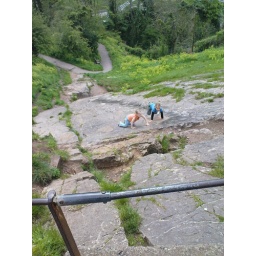
rock slide near clifton suspension bridge